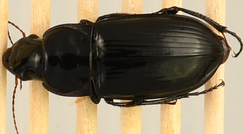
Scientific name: Harpalus caliginosus
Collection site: North Sterling NEON (STER), plot STER_033